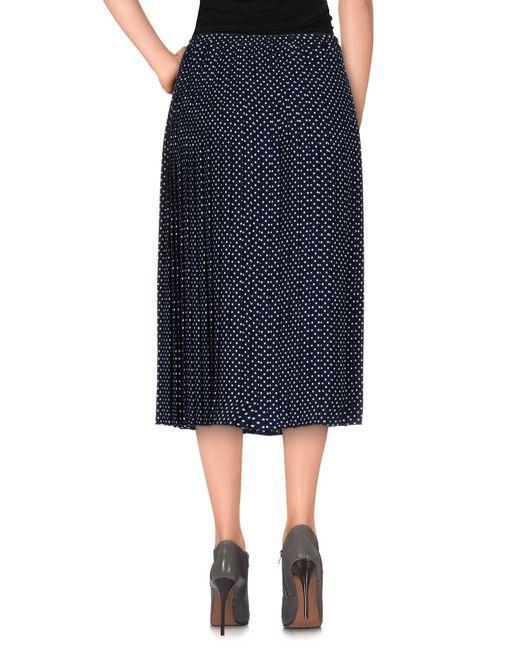
Damen blau schwarz langer Rock Büro lässig